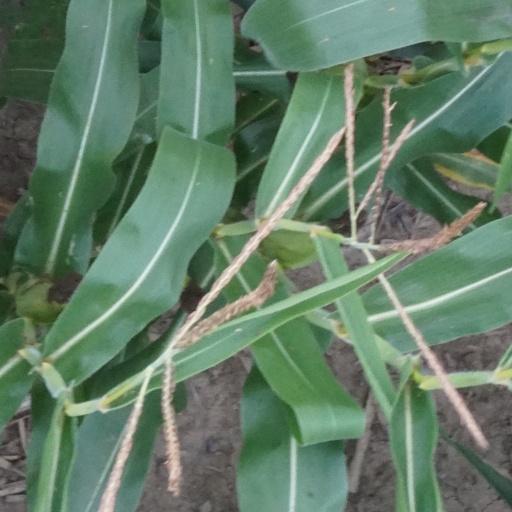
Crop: maize; corn